Mokaya

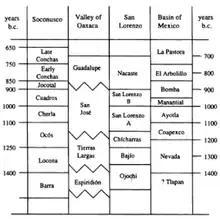
Chronology of the Early Formative Period in the Soconusco Region, Mexico

The Mokaya are likely contemporaneous to the La Venta Olmecs. The Olmecs were the first in Mesoamerica to have used cacao, the plant from which chocolate is derived. While "Theobroma cacao" is indigenous to the Upper Amazon, it was somehow present here in a domesticated form by approximately 1900 BC. Evidence suggests they were the first to domesticate the cacao around 2,500 BC; even the word cacao belongs to the Olmec language.